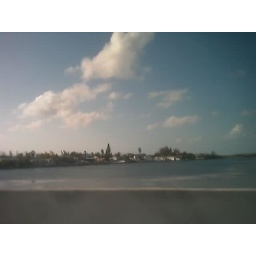
A picture from the car window while we were in the Keys